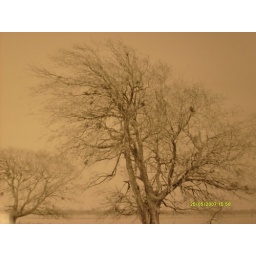
'harsh day of winter in the country even for trees', black and white photo (take one, too light)